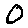
Label: 0